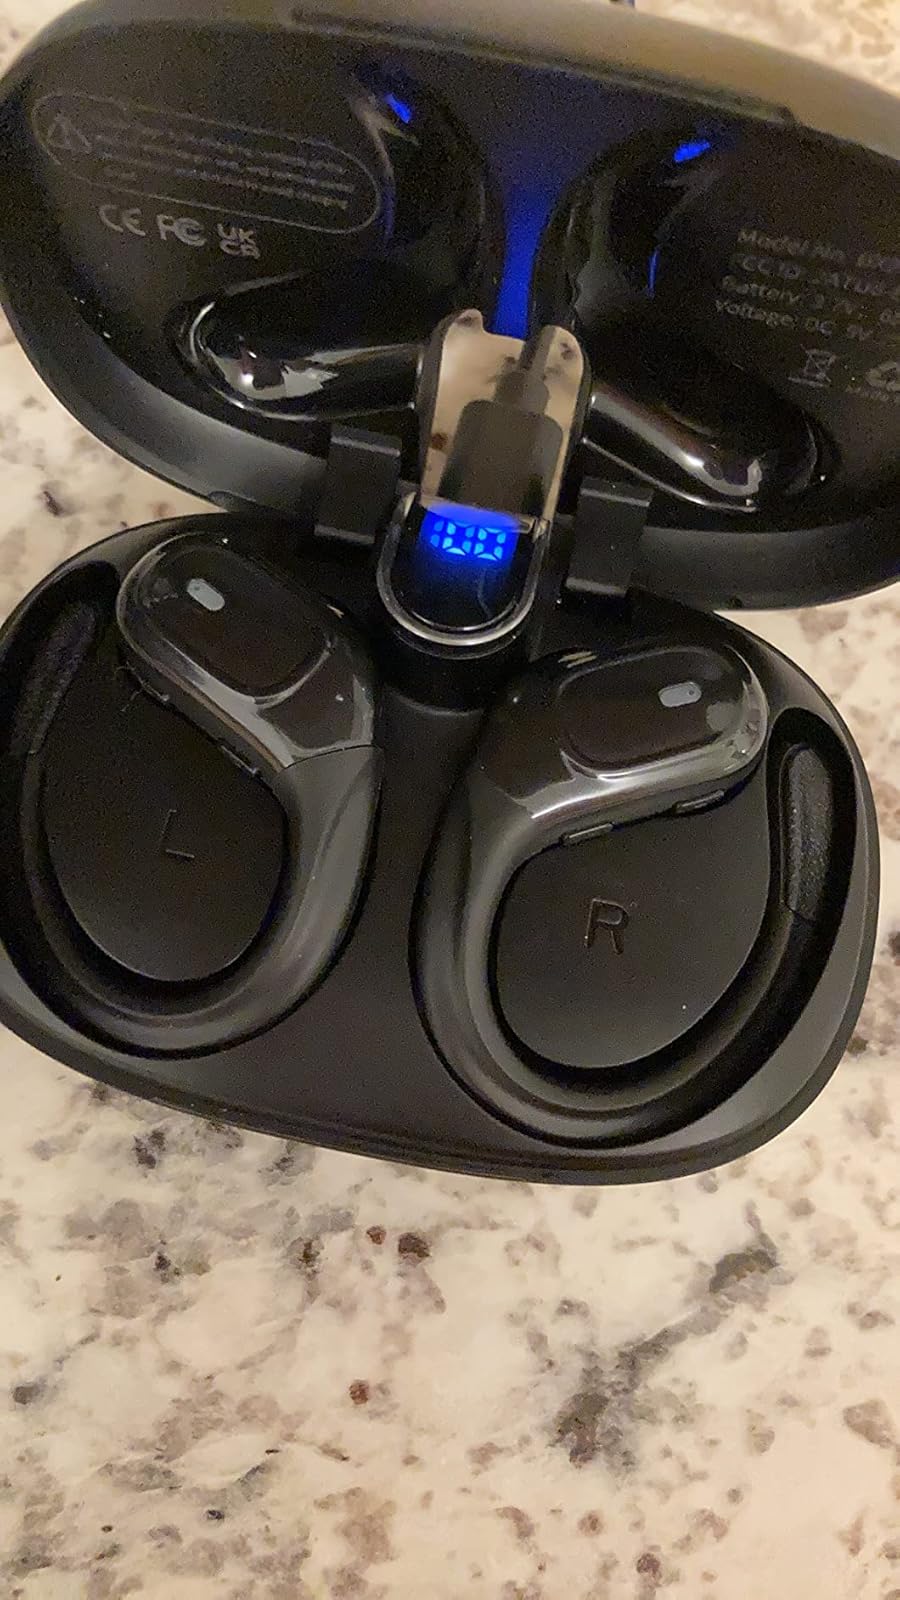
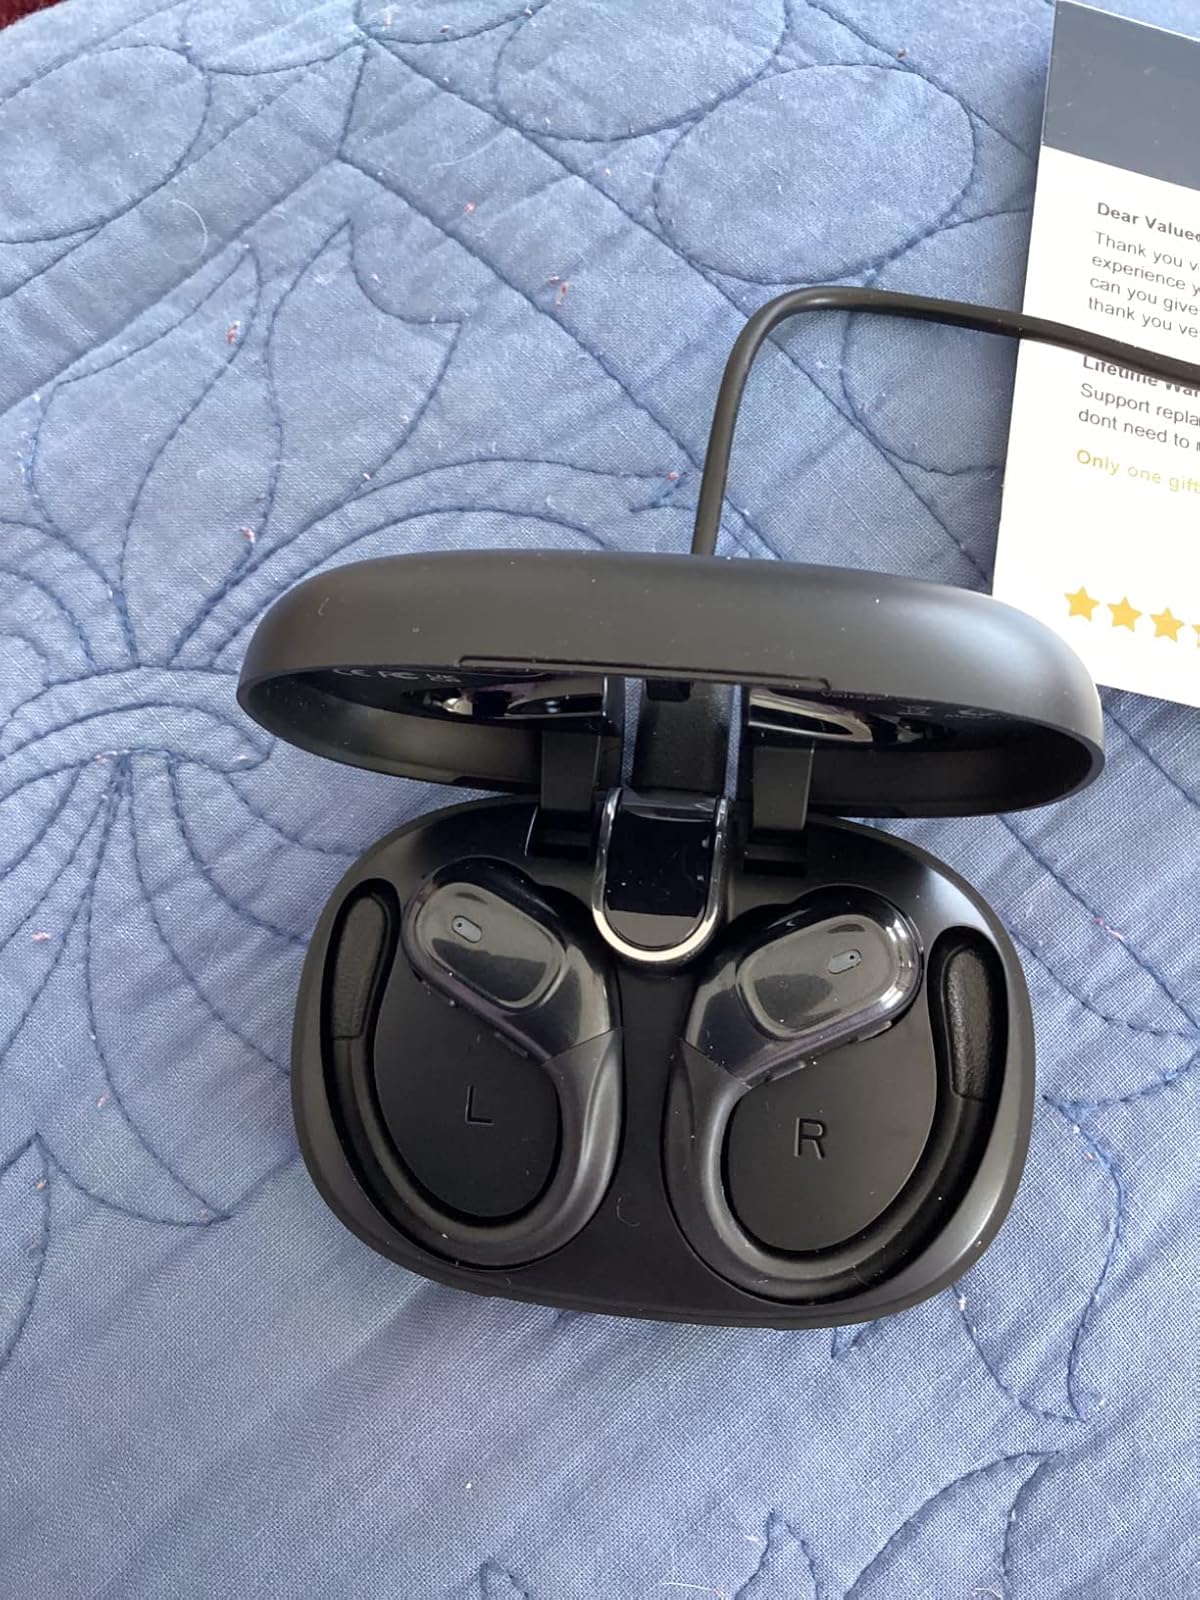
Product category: earbuds
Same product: yes